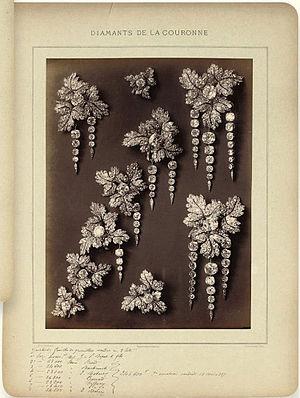
Bijoux de la couronne de France, broches et clips en diamants couronne de France, couronnes et diadèmes de la couronne de France, vente dirigée par Maître Eugène Escribe ©Ader
Ader-Nordmann est une maison de ventes aux enchères française, l'une des dix premières de sa profession sur son secteur géographique. Elle fait partie du groupe Drouot.